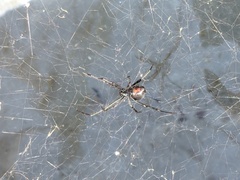
Species: Lactrodectus_hesperus